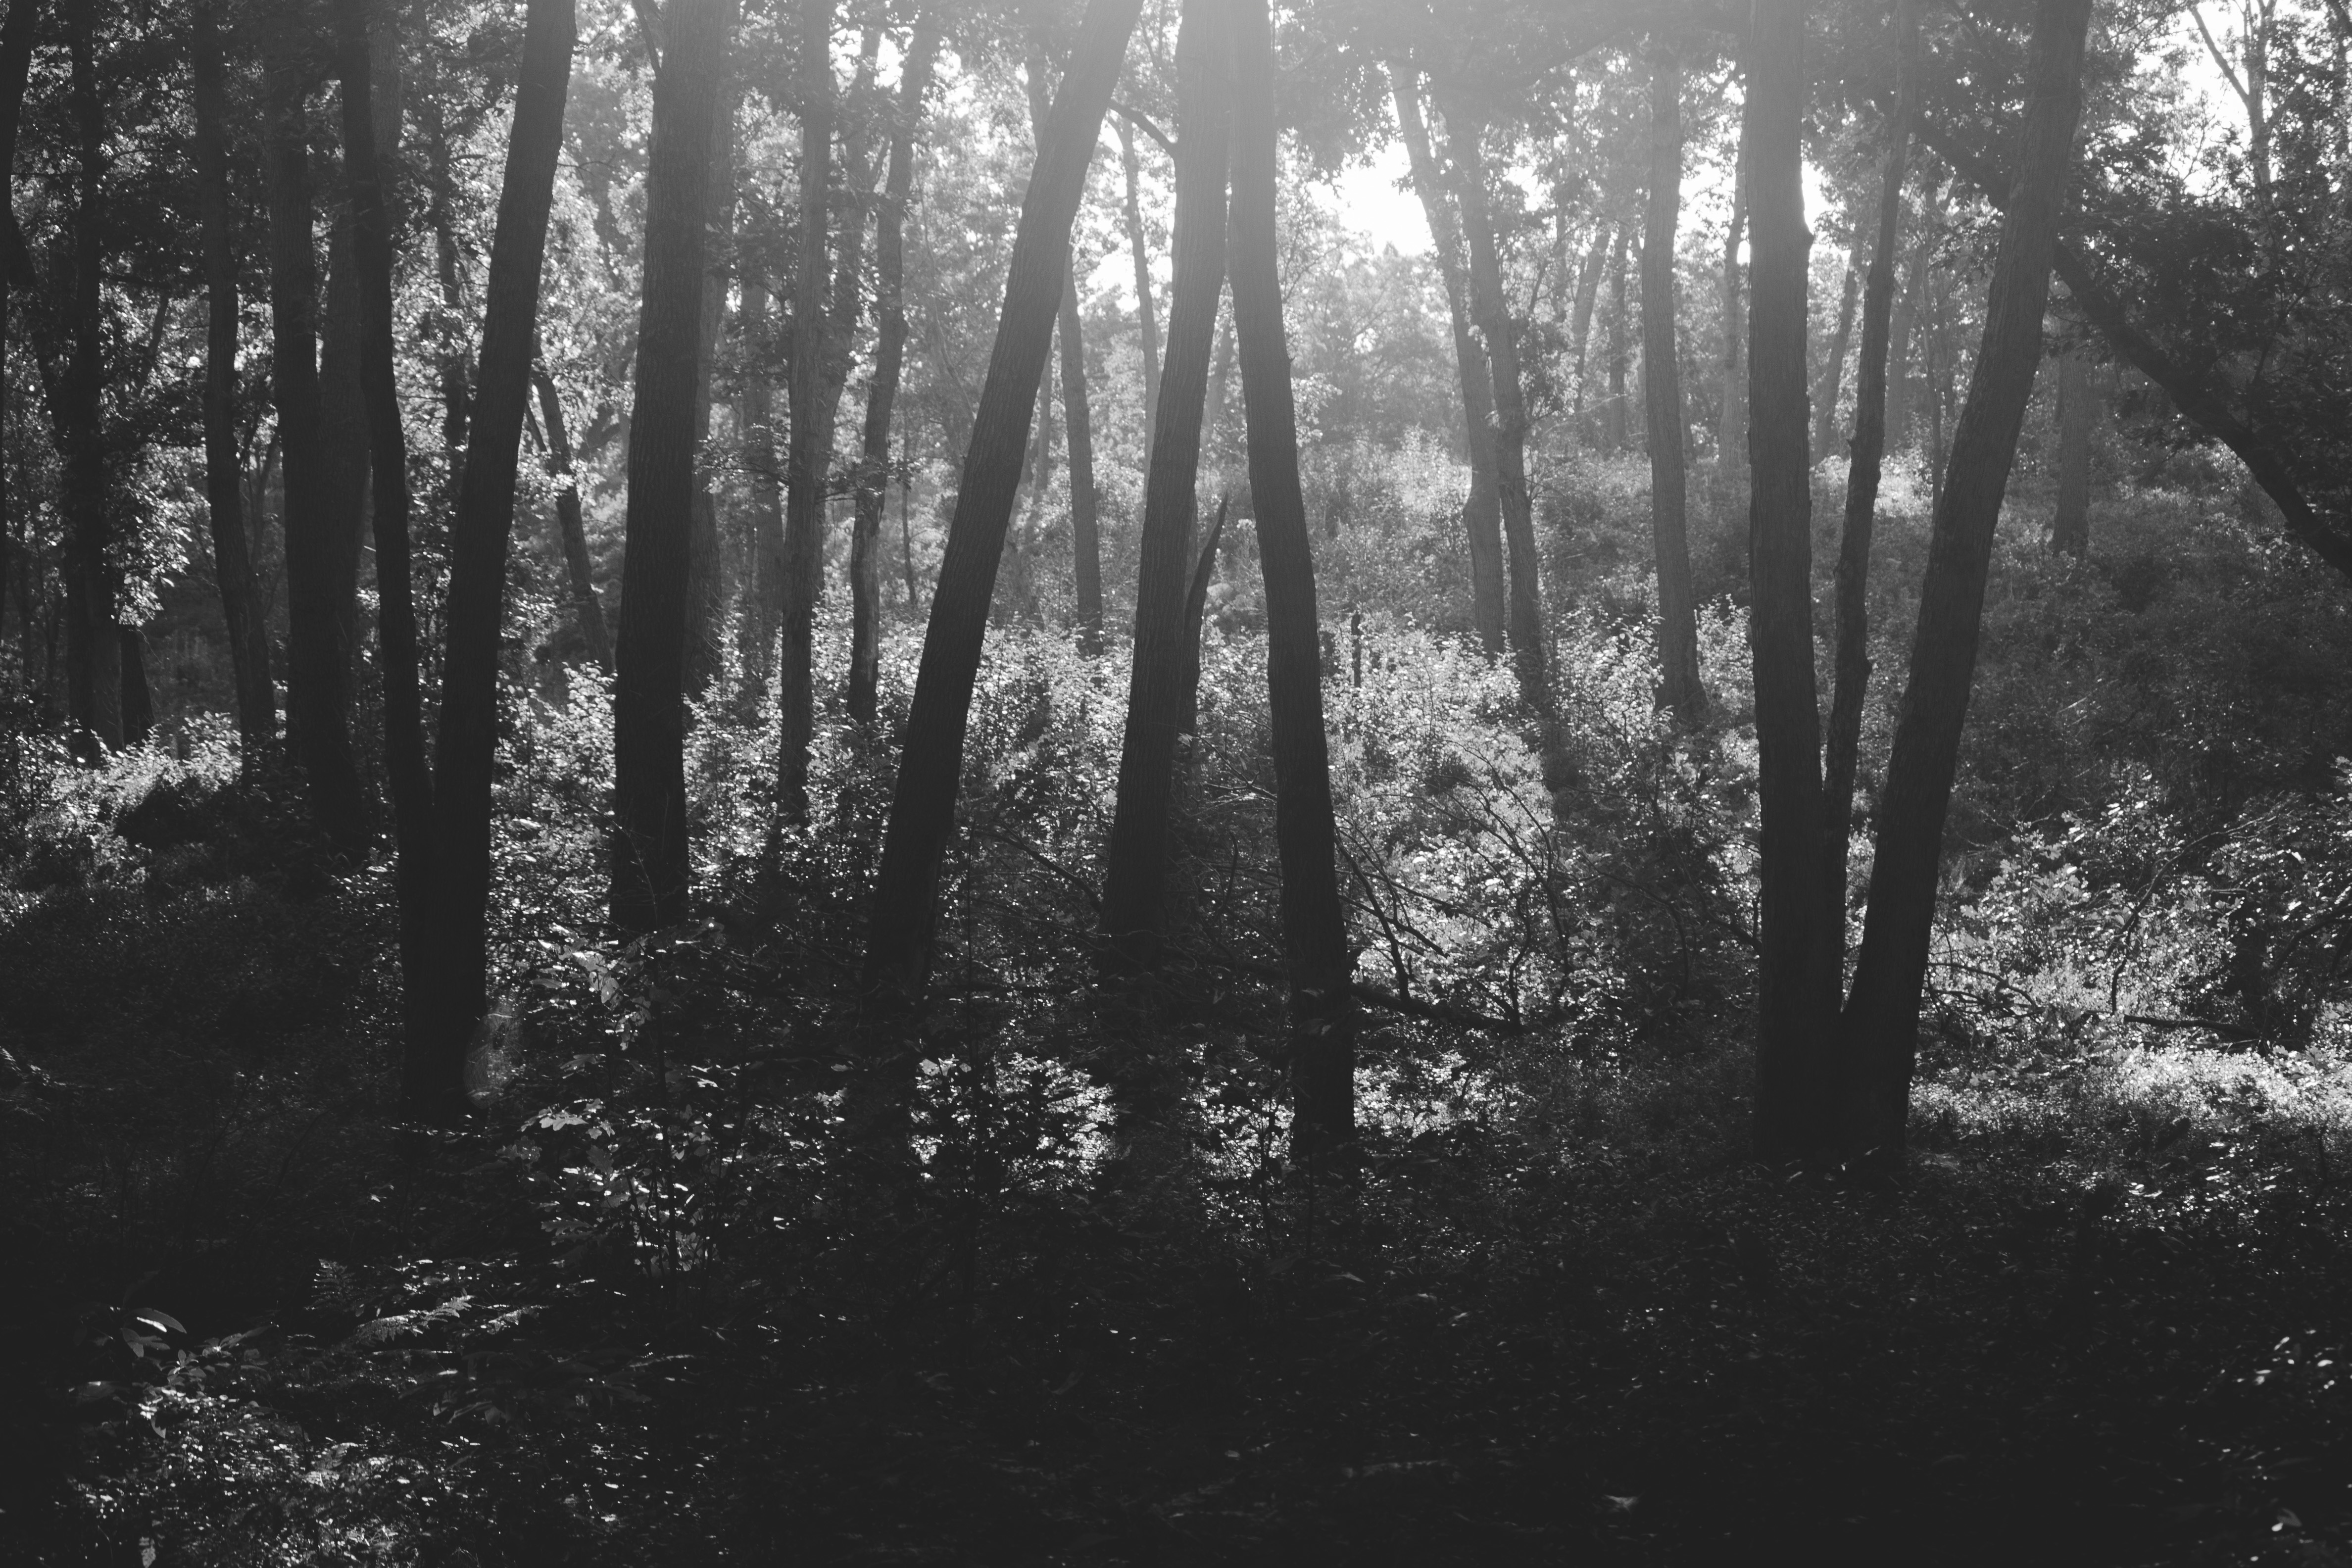
tree, nature, forest, grass, branch, light, black and white, plant, mist, sunlight, morning, leaf, darkness, monochrome, season, woodland, habitat, ecosystem, monochrome photography, natural environment, geographical feature, atmospheric phenomenon, woody plant